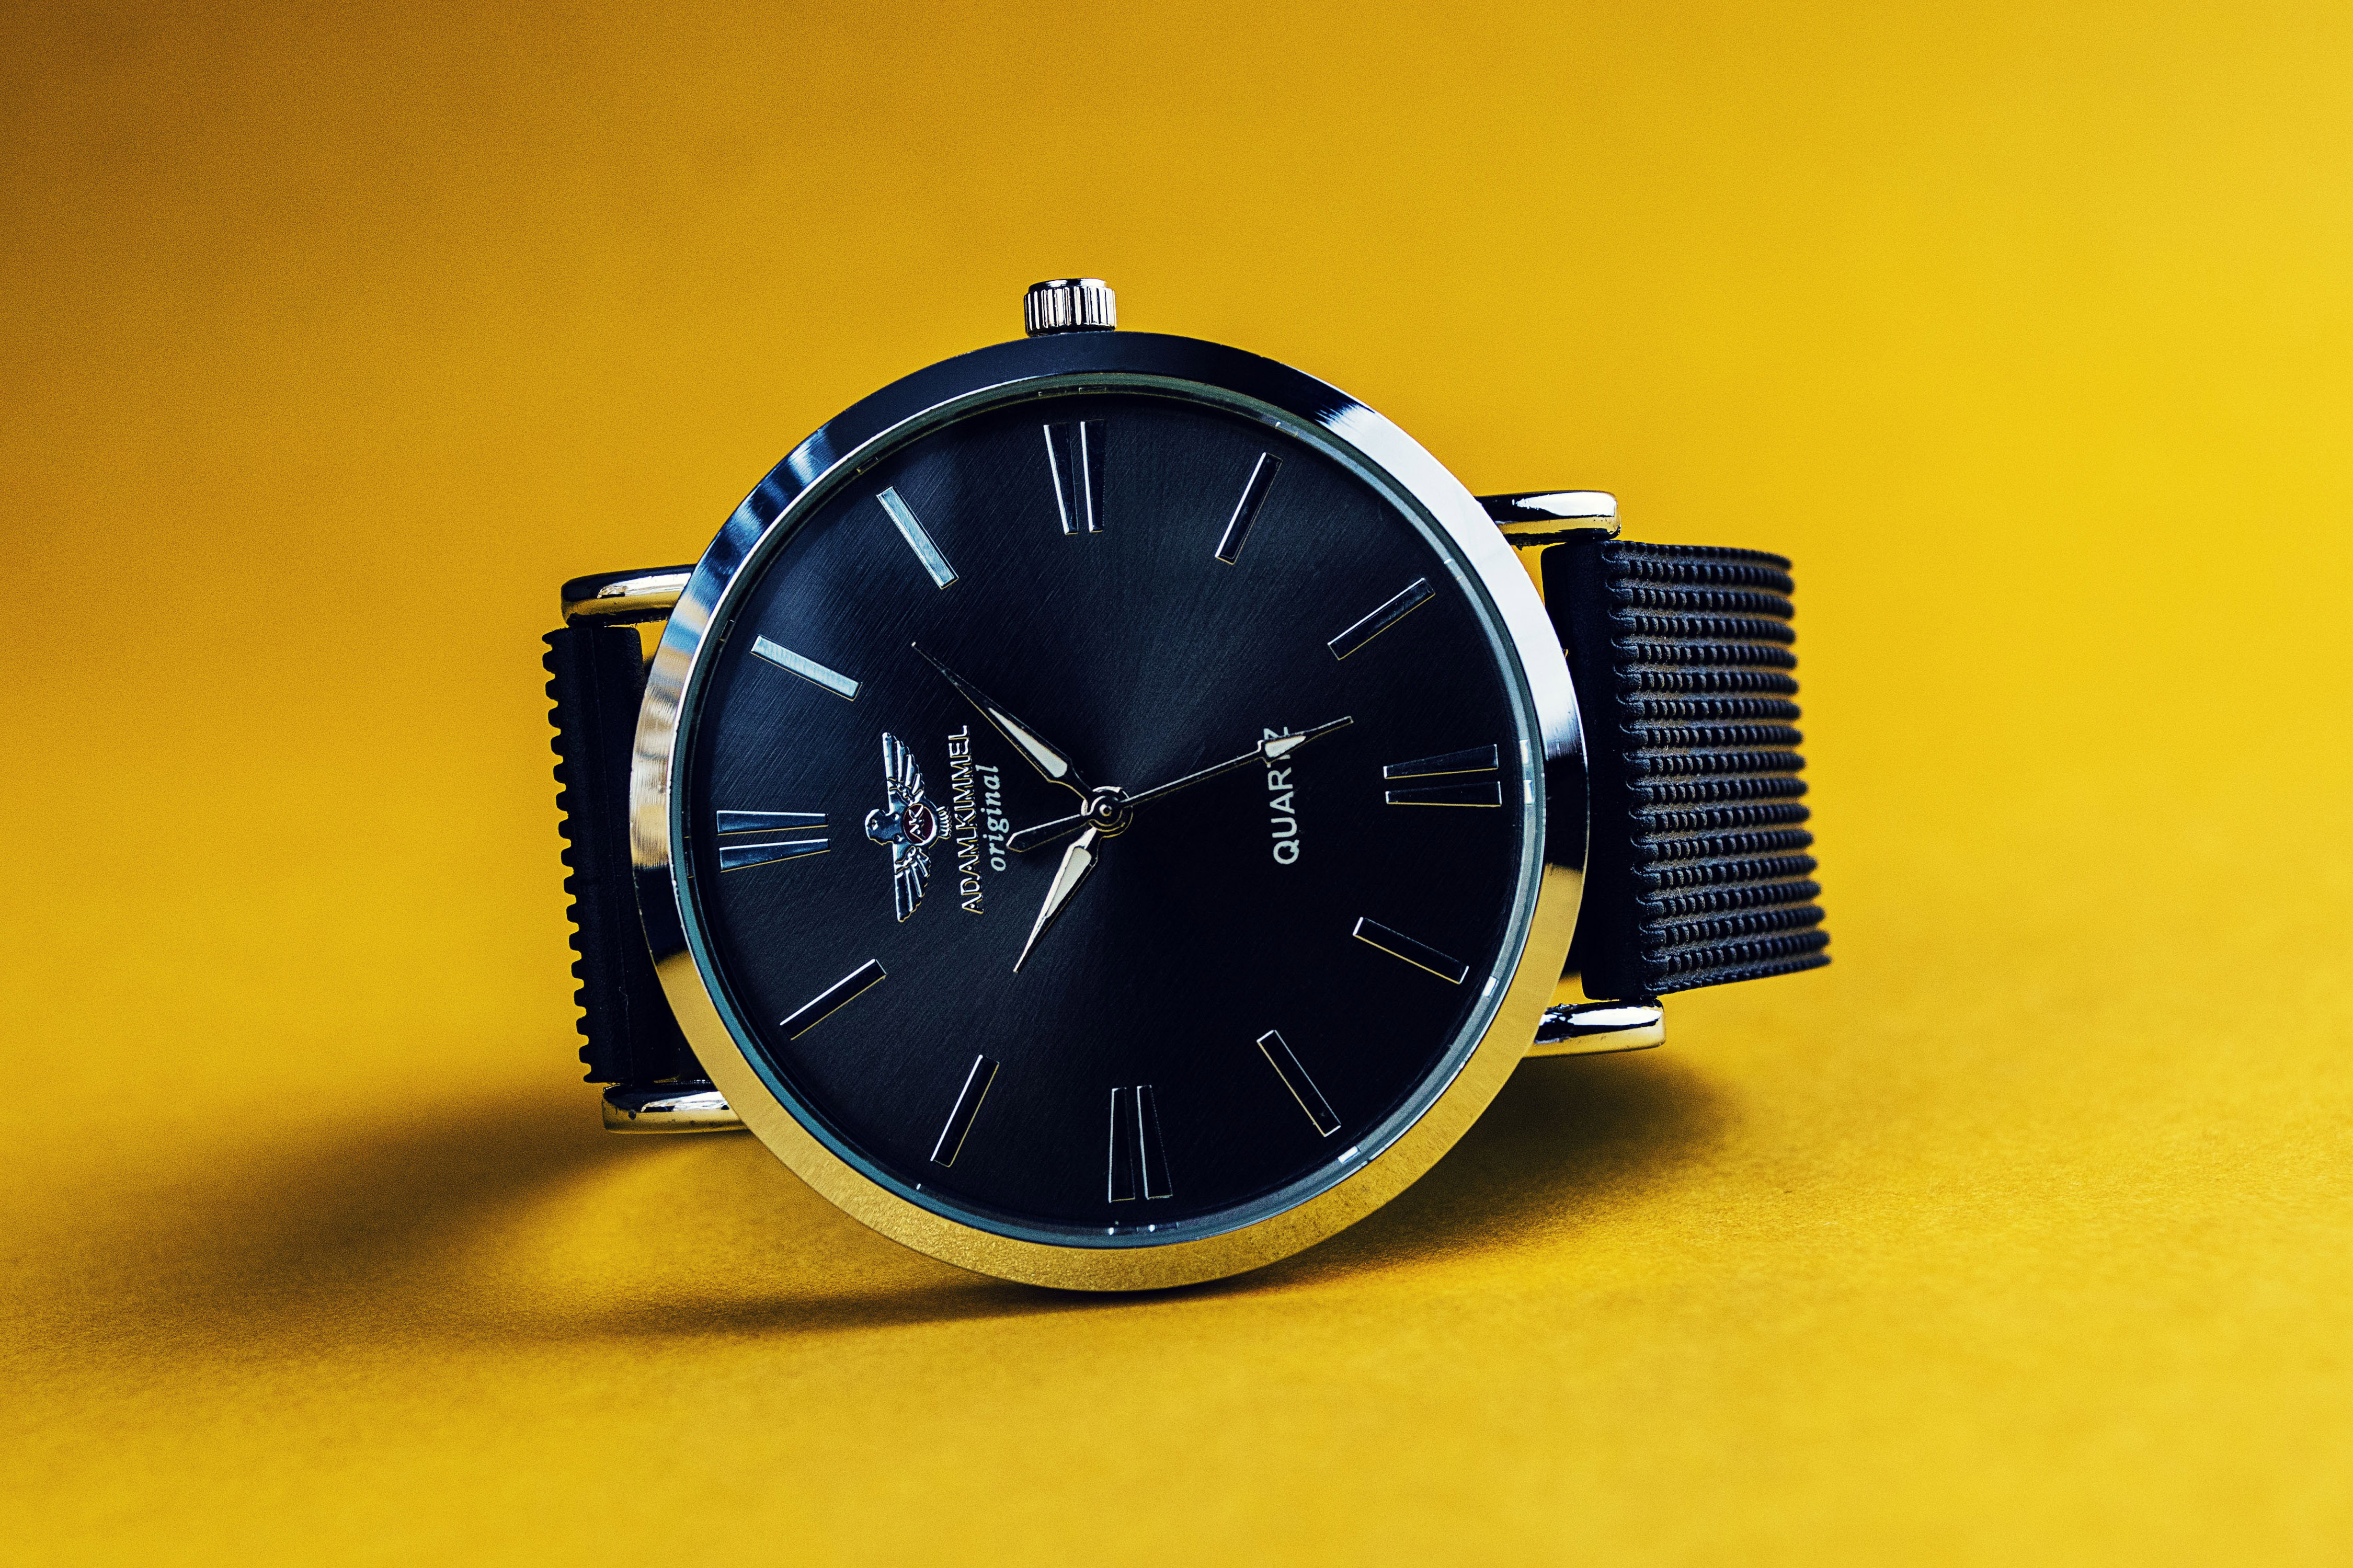
watch, Analog watch, watch accessory, fashion accessory, strap, yellow, brand, Material property, font, jewellery, hardware accessory, quartz clock, space, metal